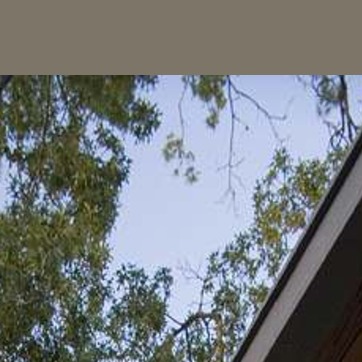
Material: sky